Kamaliya

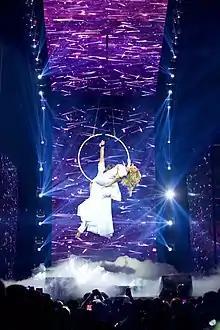
The first presentation of the Ukrainian version of the hit "Timeless" at YUNA-2018

In December 2011, Kamaliya released her debut UK single "Crazy in My Heart". The track was mixed by the UK dance duo Digital Dog.